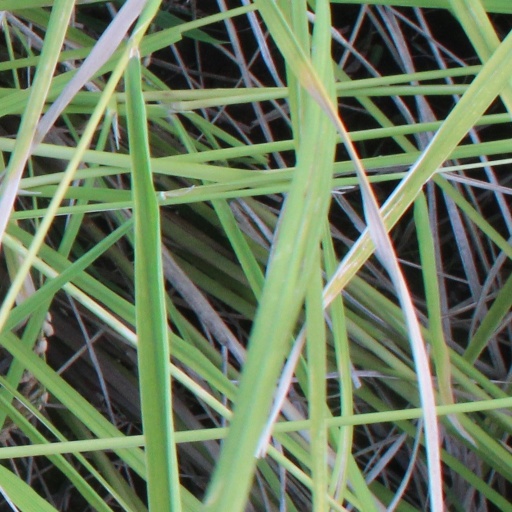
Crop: rice